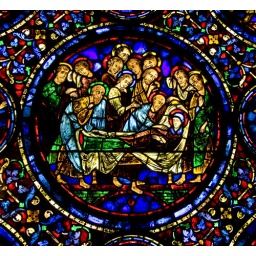
Stained glass window at Higgins Armory in Worcester, MA